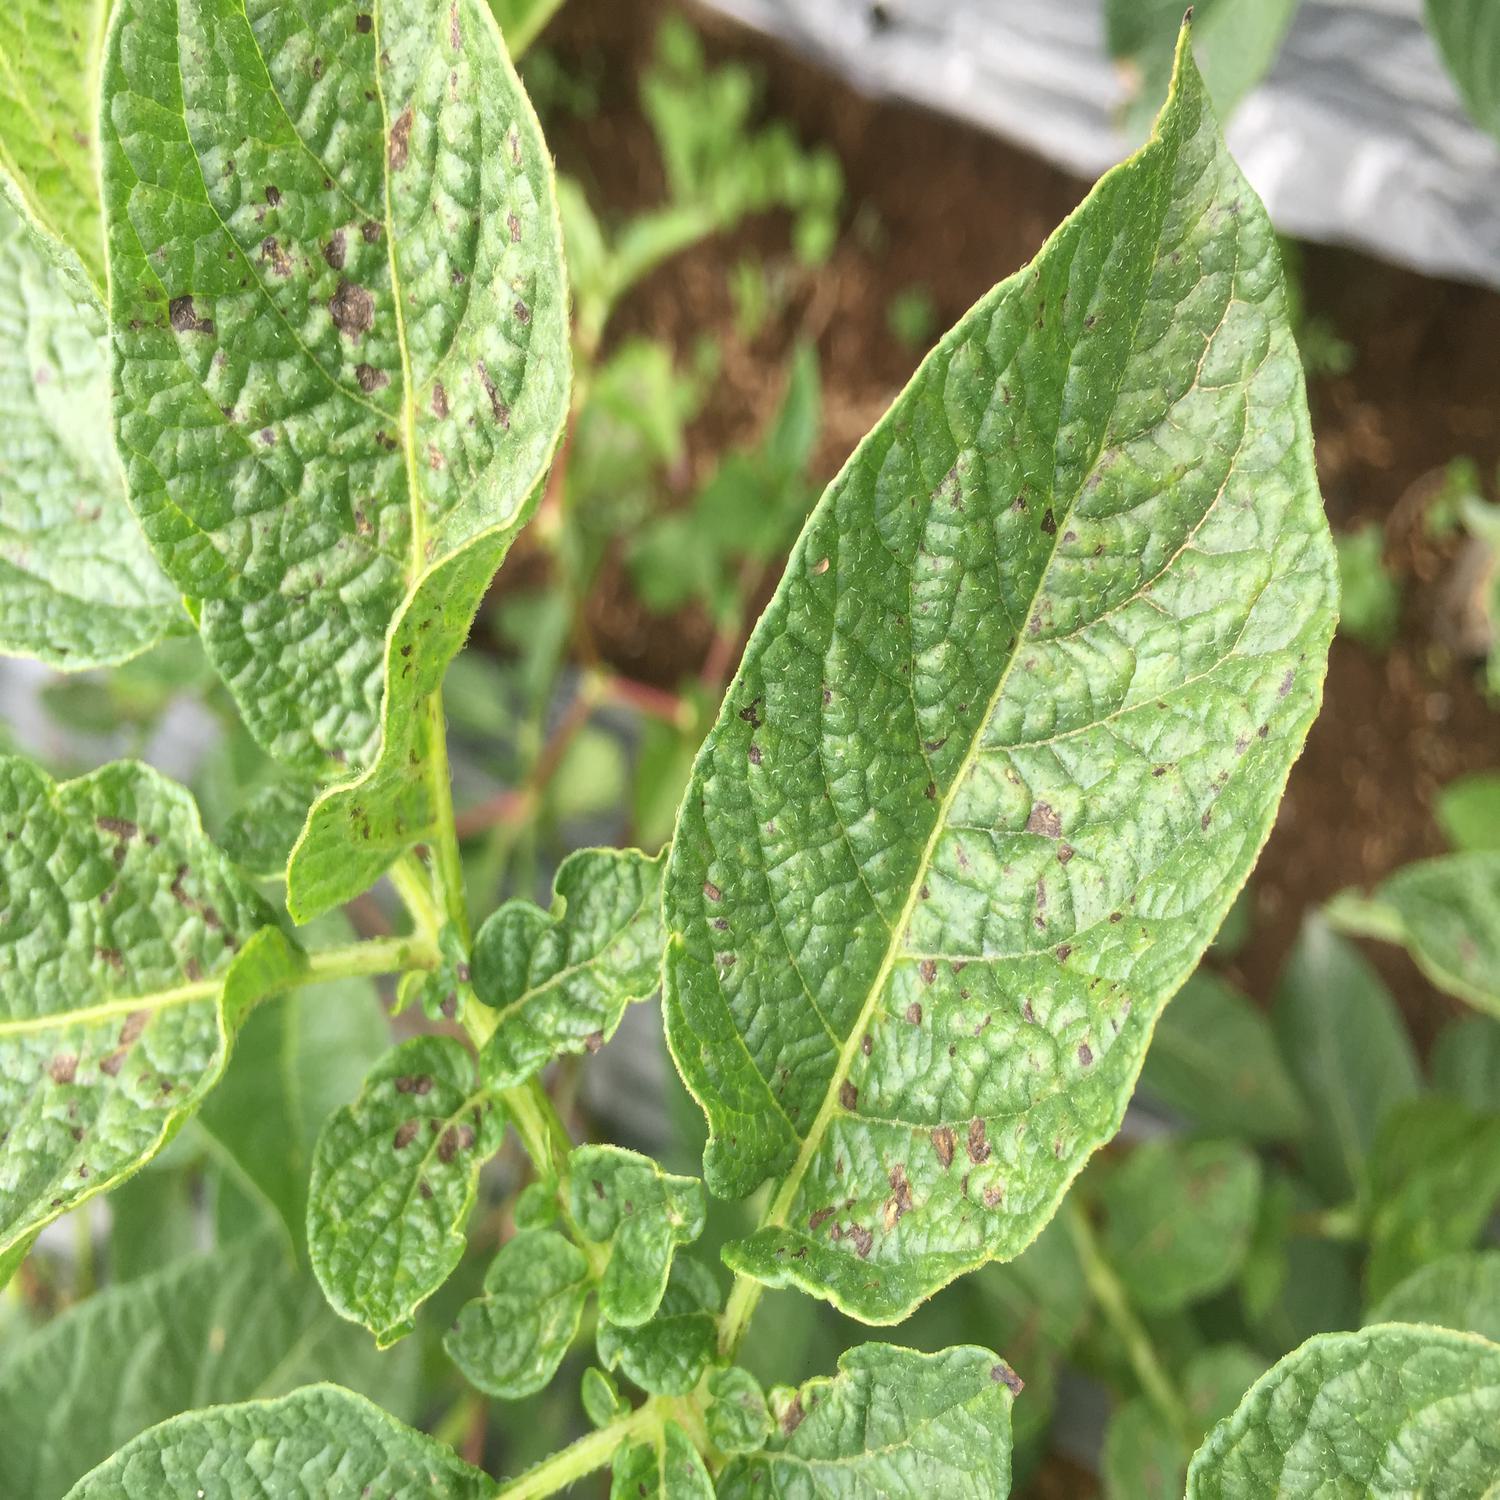
Label: Fungi